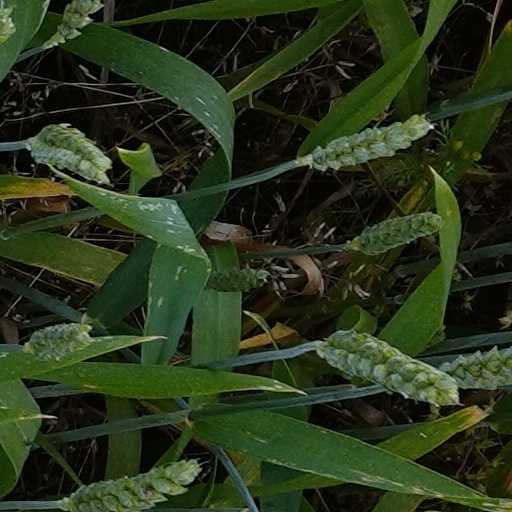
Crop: wheat